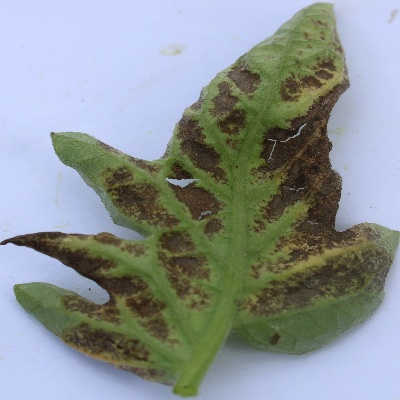
Crop: Tomato
Condition: septoria leaf spot